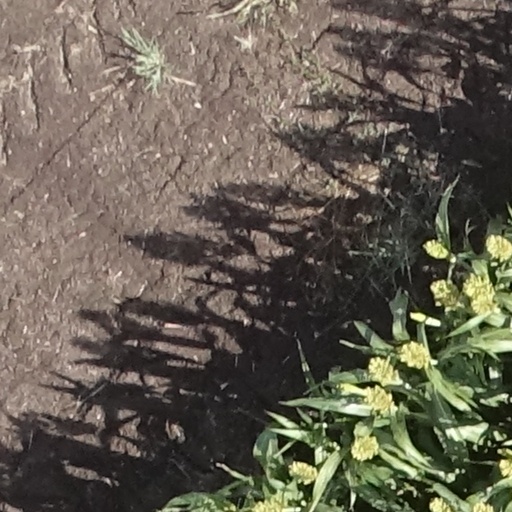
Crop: sorghum